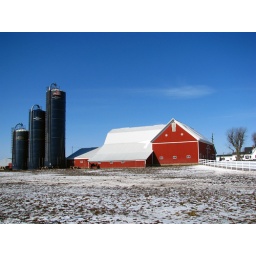
A farm donned in red, white and blue just outside of Shipshewana, Indiana.